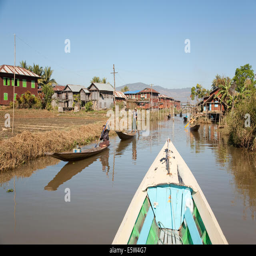
people rowing wooden canoes along a canal in a village